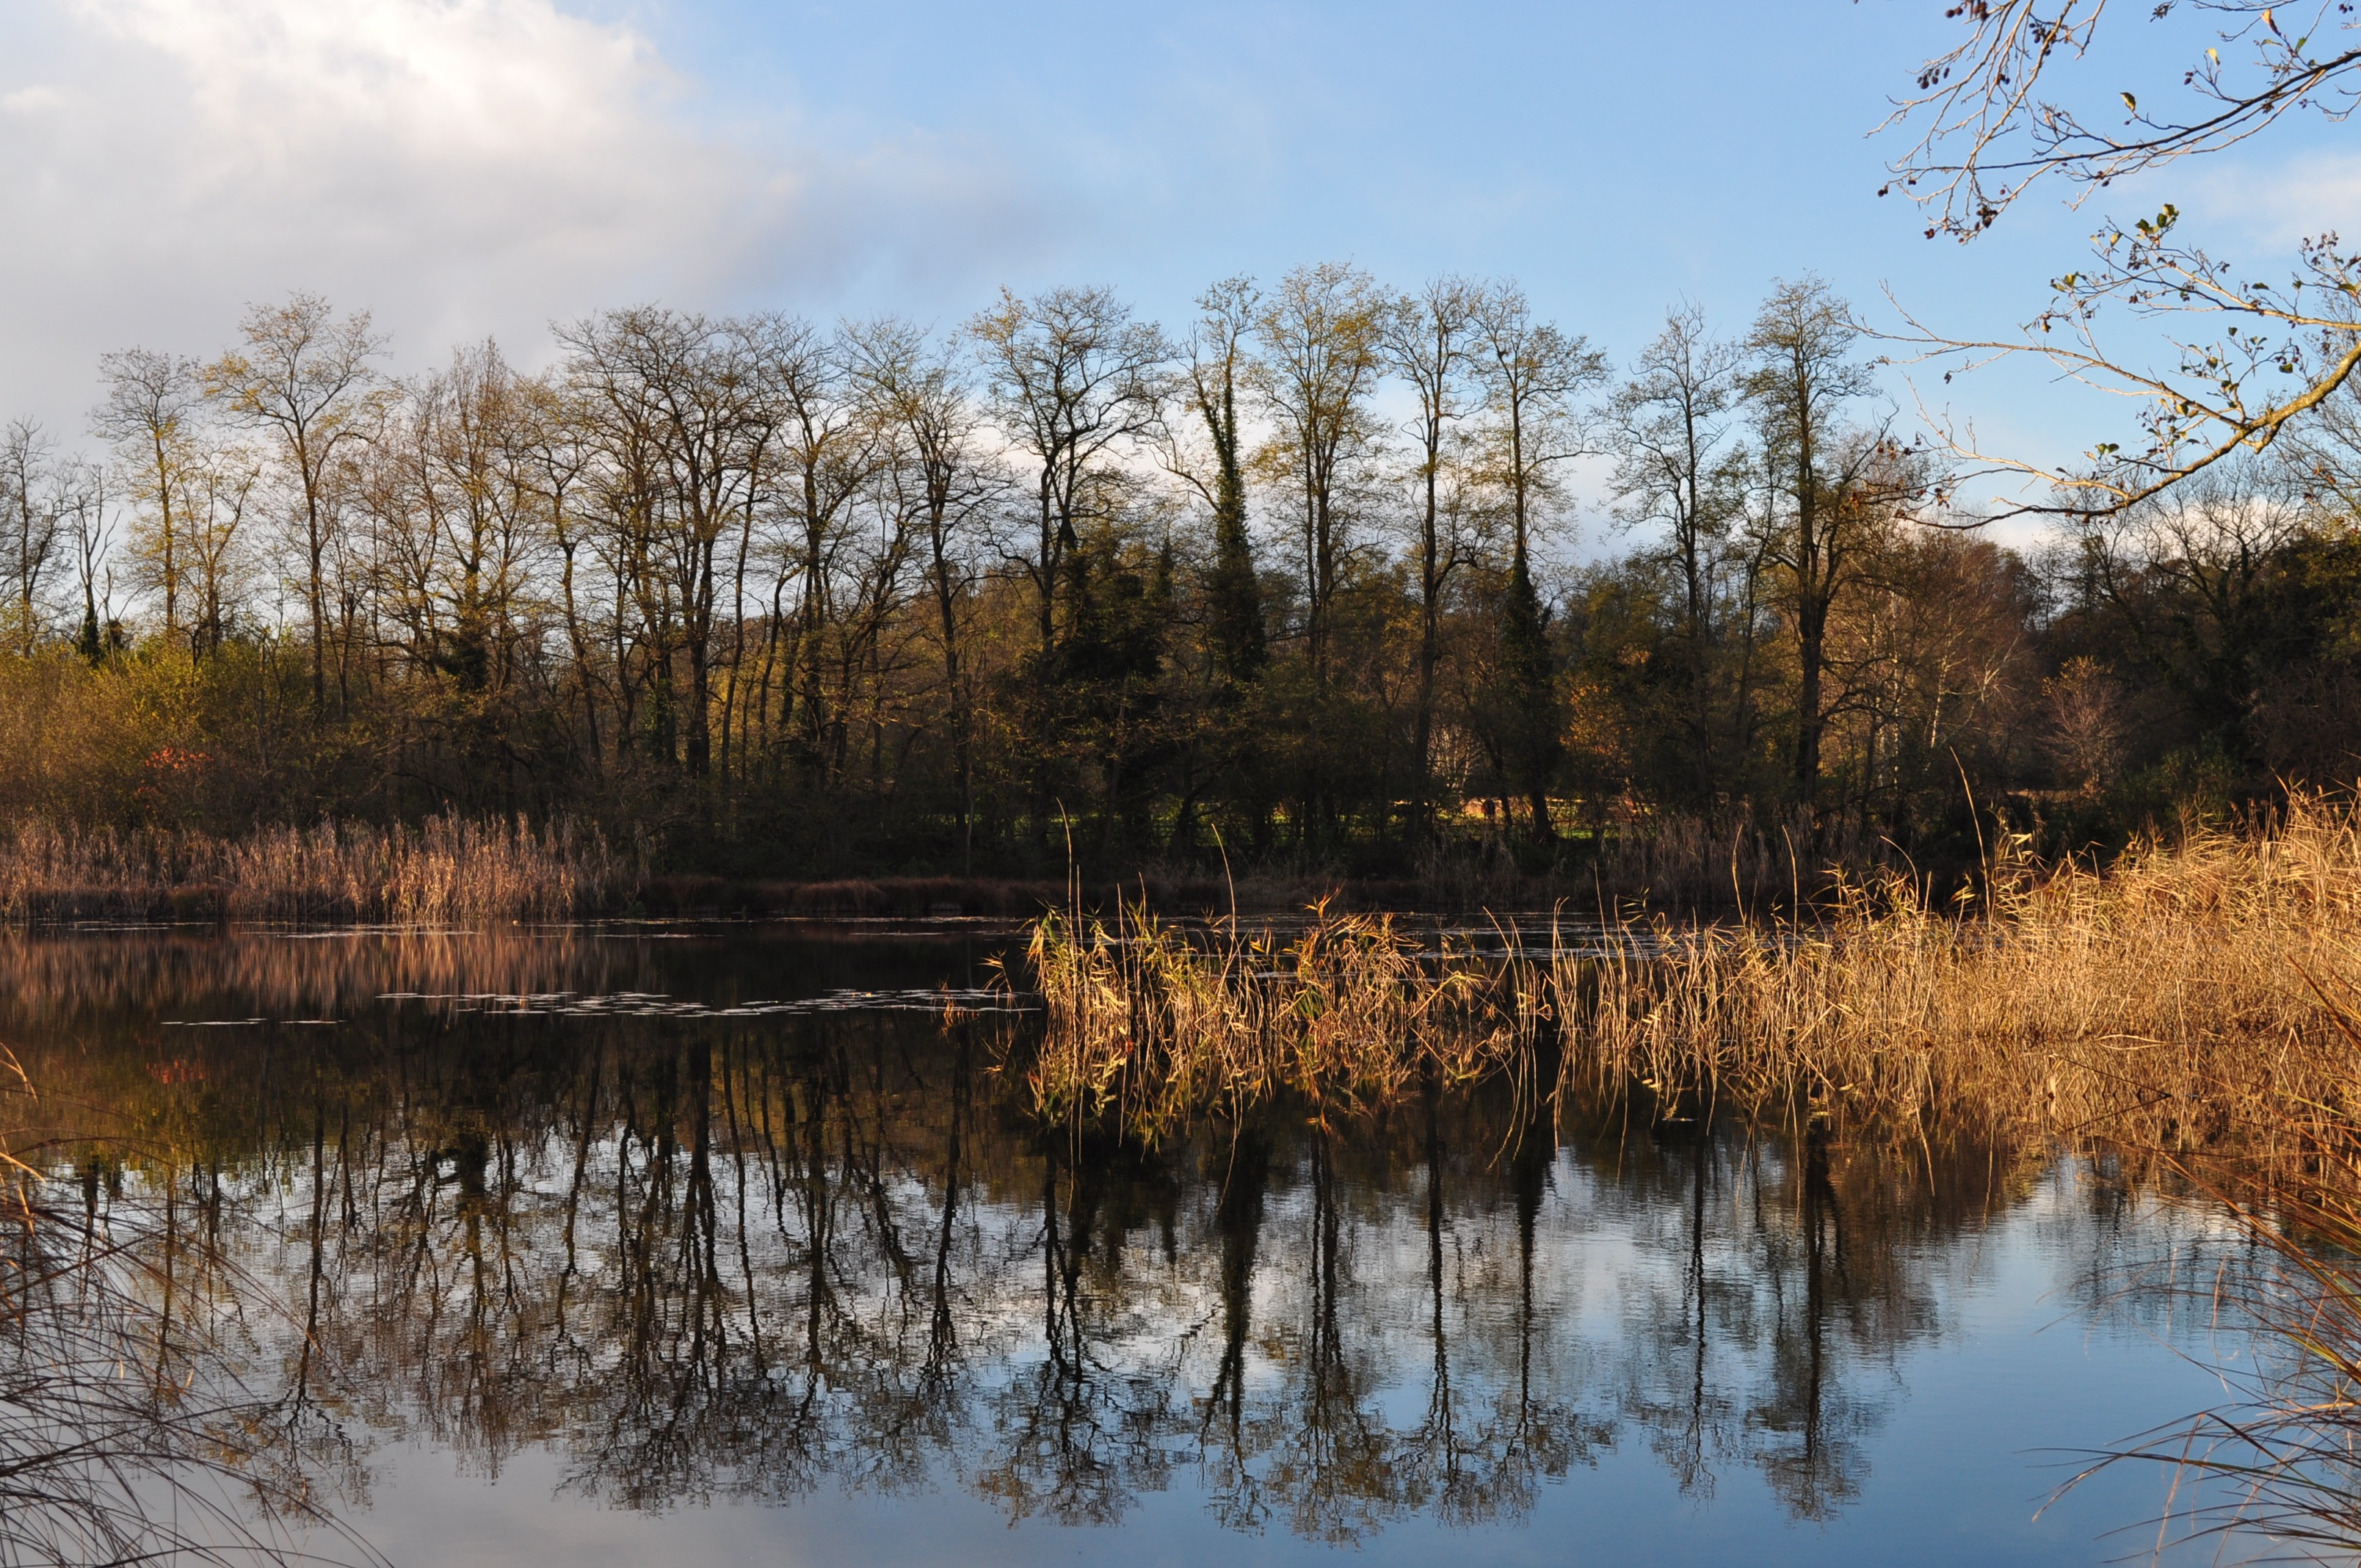
landscape, tree, water, nature, forest, marsh, swamp, wilderness, winter, plant, morning, leaf, lake, river, pond, reflection, relax, autumn, season, relaxation, meditation, wetland, bog, woodland, habitat, ecosystem, natural environment, atmospheric phenomenon, woody plant